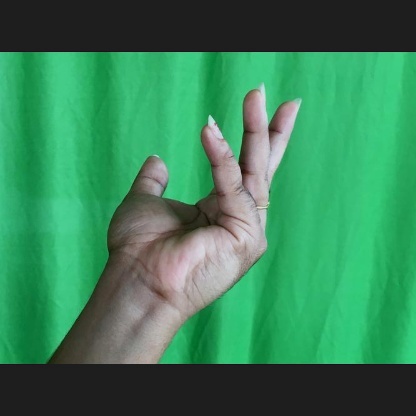
Mudra: Alapadmam